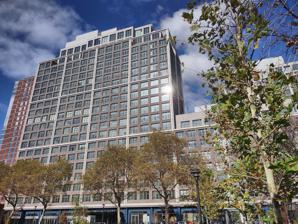
Building: Front & York
Country: Unknown
Year built: 2021
Residential complex in Brooklyn, New York This article is an orphan , as no other articles link to it . Please introduce links to this page from related articles ; try the Find link tool for suggestions. ( March 2024 ) Front & York General information Classification Residential Location 85 Jay Street, Dumbo, Brooklyn , New York Completed 2021 Technical details Floor count 21 Design and construction Architect(s) Morris Adjmi Developer CIM Group; LIVWRK Front & York is a full-block residential building at 85 Jay Street in the Dumbo neighborhood of Brooklyn in New York City . CIM Group and LIVWRK developed the building, and Morris Adjmi Architects designed it. History and development CIM Group, Kushner Companies , and LIVWRK purchased the site in December 2016 for $345 million. The site was one of several in Brooklyn purchased from Jehovah's Witnesses by Kushner Companies and a set of partner companies. When purchased, the parcel was being used as a parking lot. At the time of the transaction, CIM had a 95% stake in the project, with LIVWRK and Kushner owning a combined 5%. CIM Group purchased Kushner Companies' stake in 2018. JPMorgan provided the developers a $131.2 million construction loan in May 2020. The building topped out in July 2020, and window installation had begun as of October. Design Morris Adjmi Architects, the firm that designed Front & York, is known for re-purposing existing buildings, especially industrial structures, and for producing designs that draw inspiration from pre-existing, local architectural context. Usage and impact The building is residential. Upon completion, the building will contain 320 rental apartments and 408 condominiums. The building will be the largest in DUMBO when completed. Norman Oder, writing for The Bridge , speculated that it could increase the neighborhood's population by as much as 25%. The increase in population is expected to impact the York street station of the New York City Subway . The building has several retail tenants, including a restaurant, a veterinary practice, and a daycare. Condominium owners and renters will have access to  a pool, a parking lot, and a private park. Michael Van Valkenburgh Associates designed the park. The organization also designed nearby Brooklyn Bridge Park . References